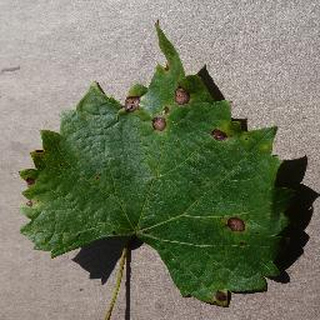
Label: grape_black_rot